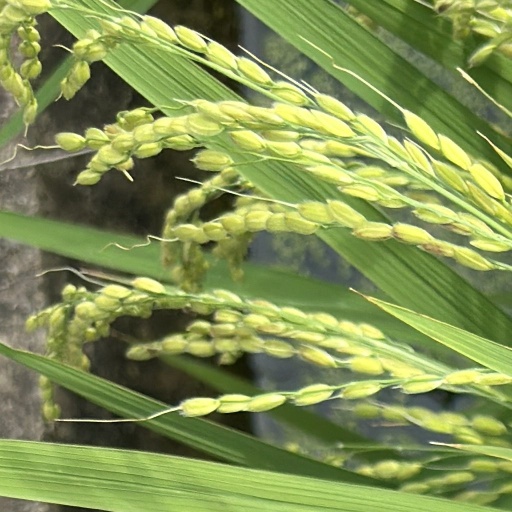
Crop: rice